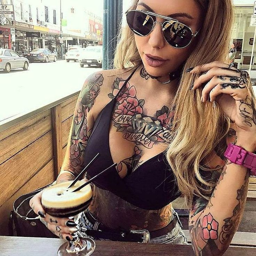
the sweet of your lips .